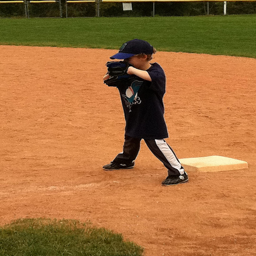
A boy wearing a baseball mit at a base.
A boy in black shirt standing on a baseball field.
A very small boy with a baseball glove standing at a base.
A small boy with a cap tries to catch a baseball.
The little boy is playing the game of baseball.